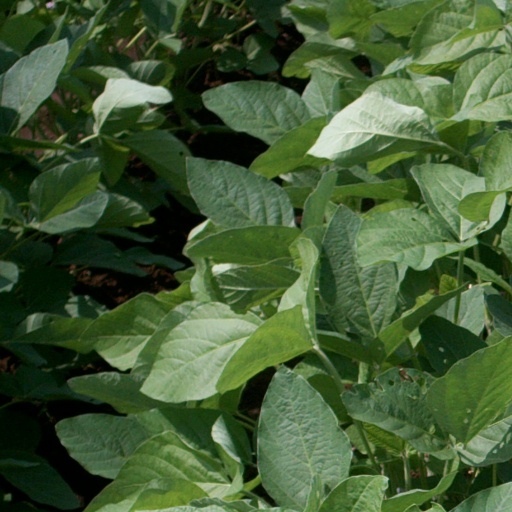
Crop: soybean